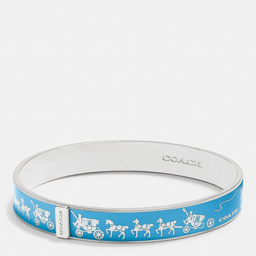
a pretty procession of horses and carriages parades continuously around this precisely enameled , lavishly plated bangle .